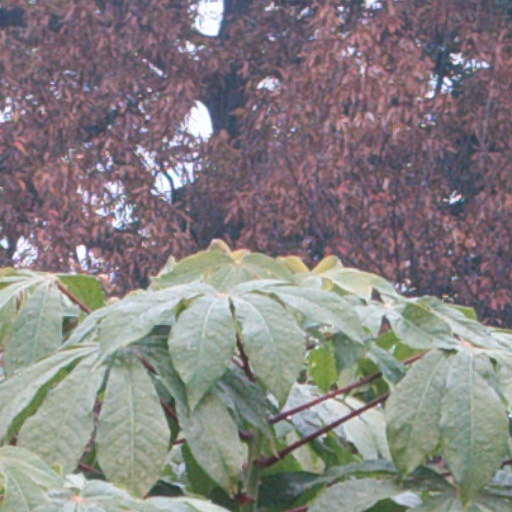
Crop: cassava